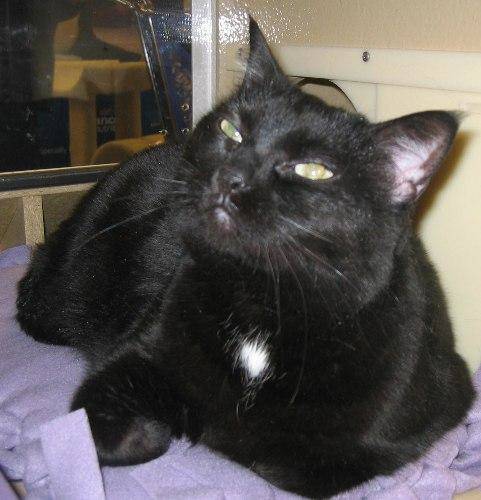
Label: cat